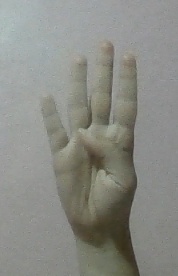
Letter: kaaf